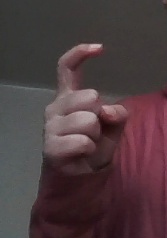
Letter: ra